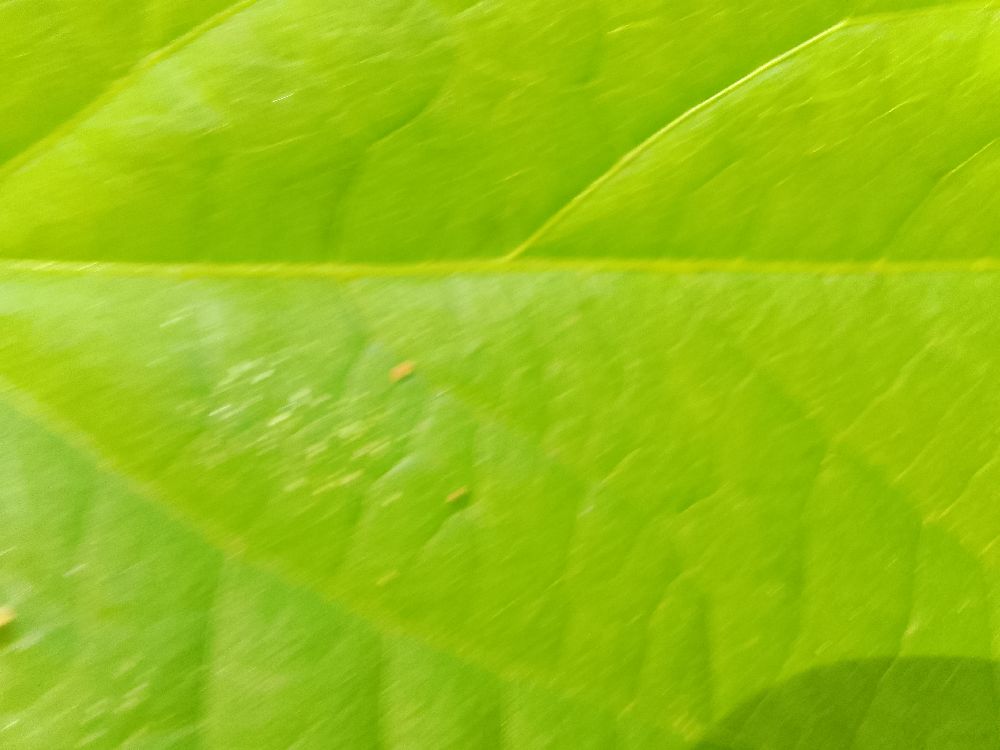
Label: healthy